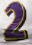
Number: 2